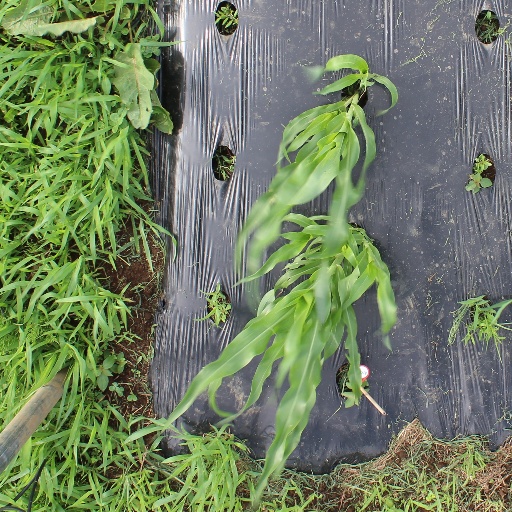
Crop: sorghum